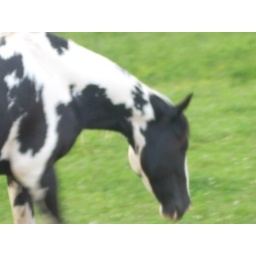
horses in the field